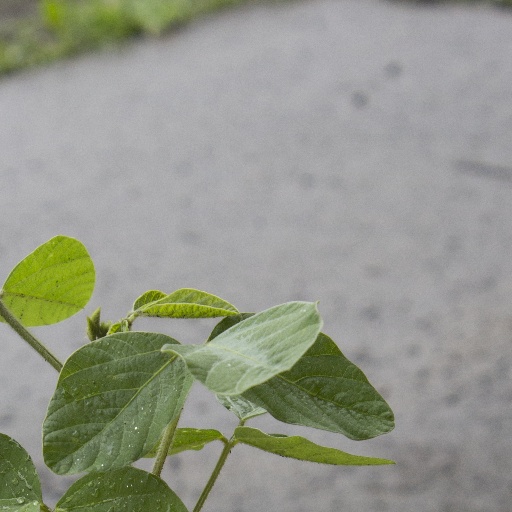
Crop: soybean